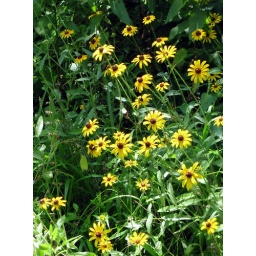
right across the fence from where Bob was hanging wire, I spotted this bunch of wild flowers in the sunlight.